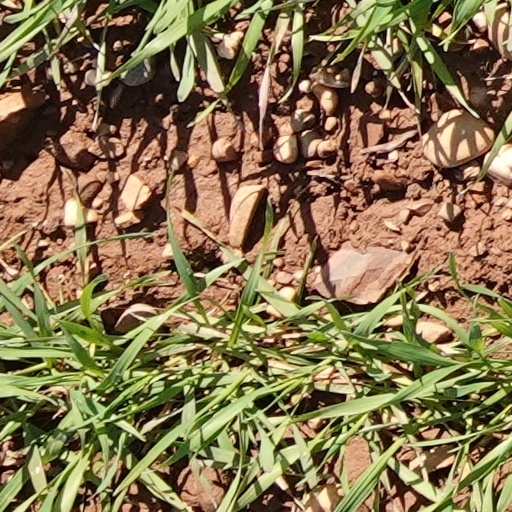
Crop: wheat